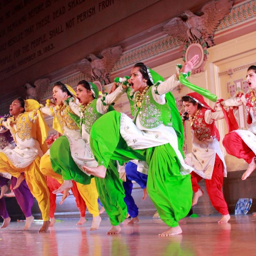
musical genre is a folk dance traditionally danced by men but this group of high - energy women are demolishing competitions and expectations .